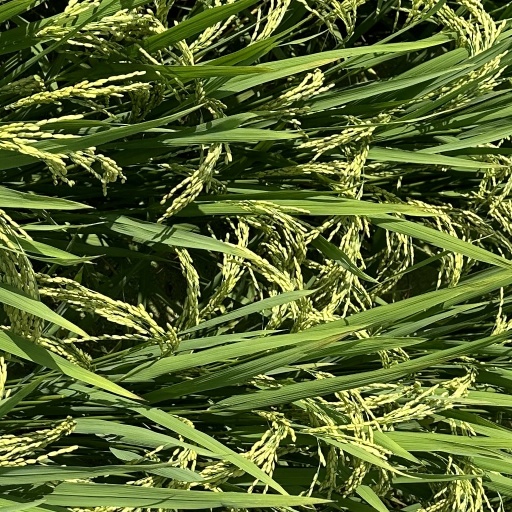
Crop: rice